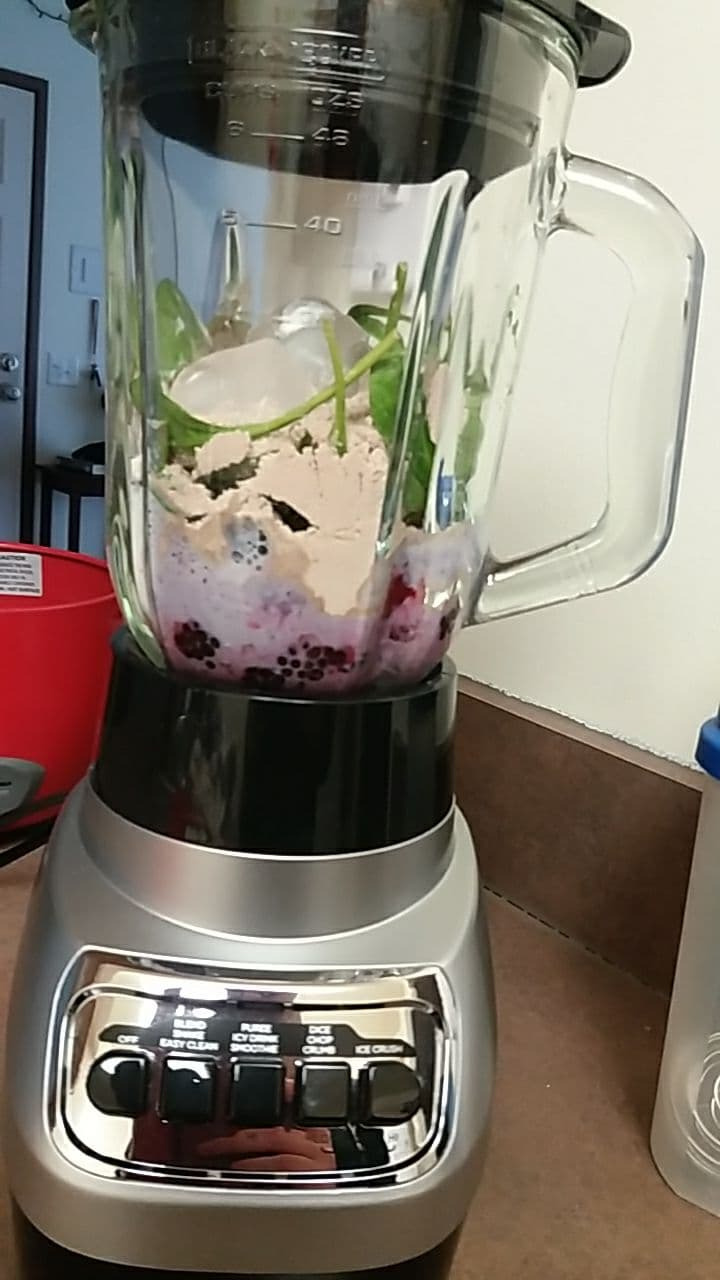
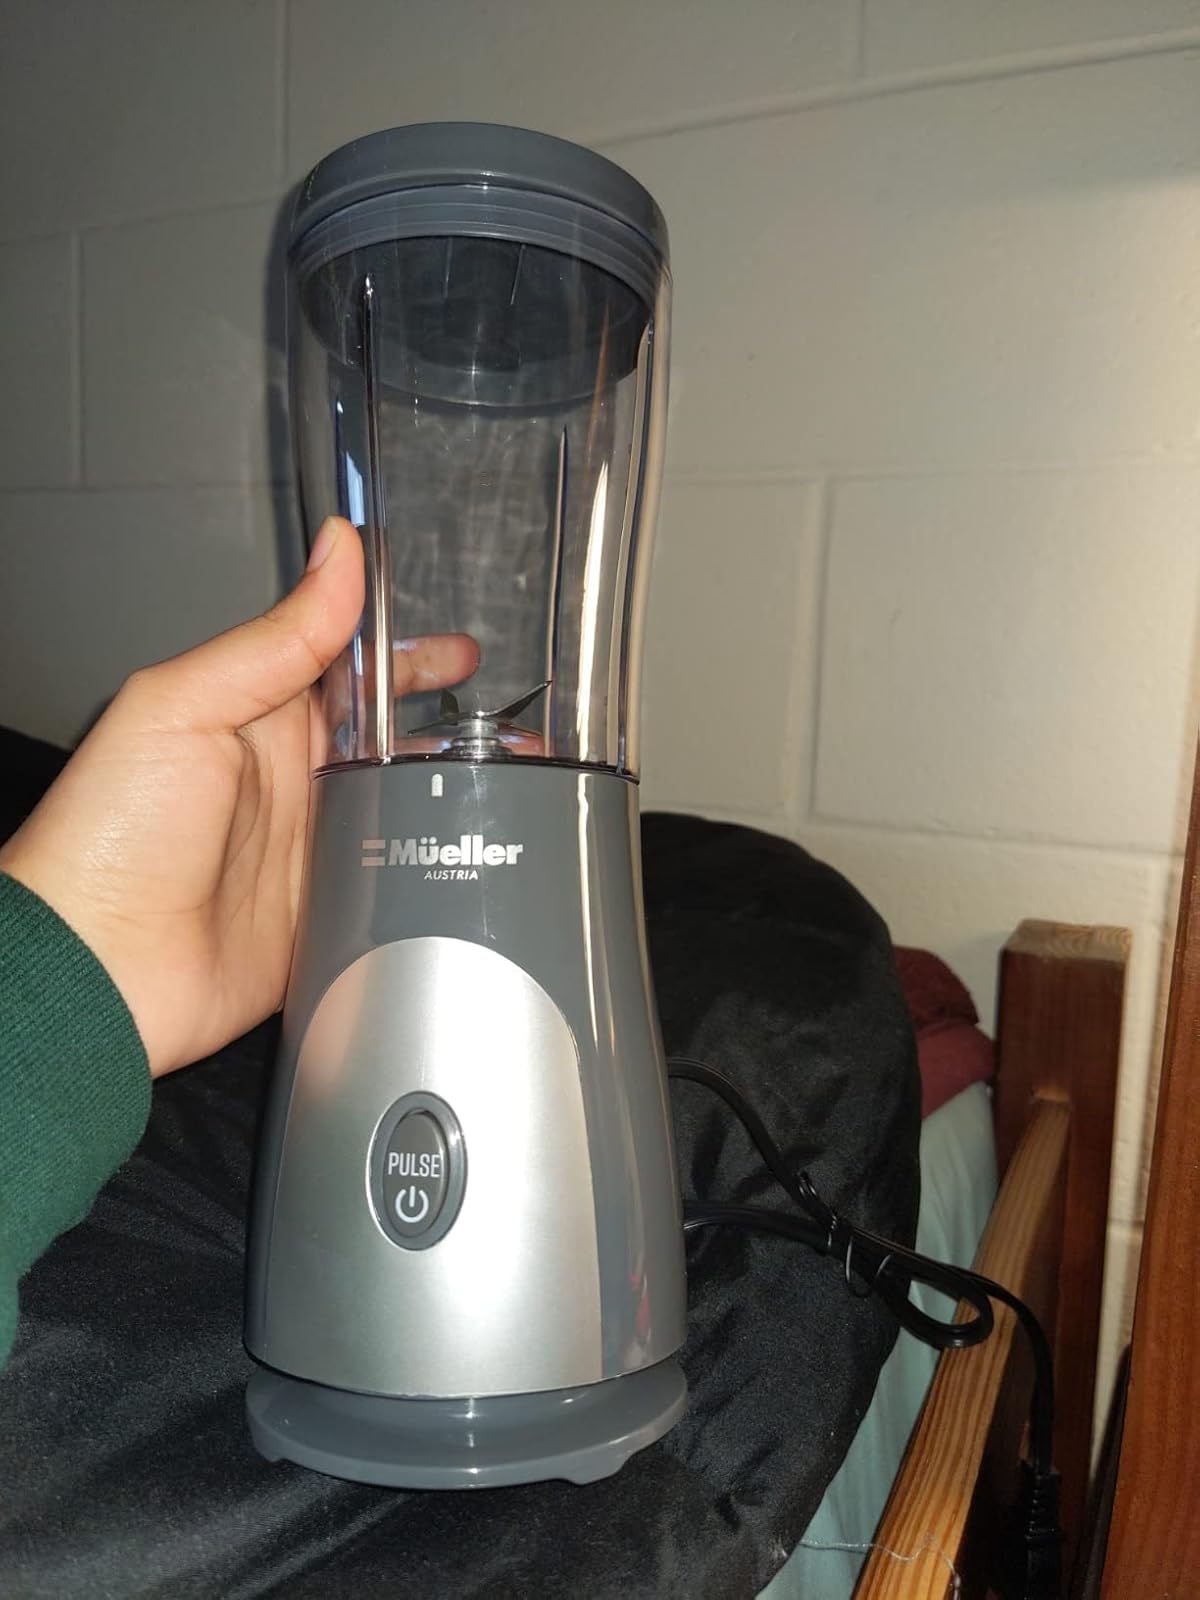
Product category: items_blender
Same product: no